Fife Opera

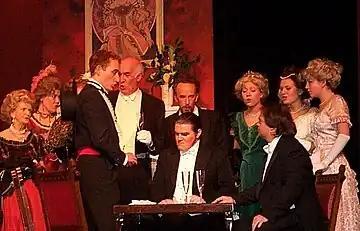
Scene from Fife Opera's 2004 production of "La traviata"

Fife Opera is a semi-professional grand opera company dating back to 1976, and based in Kirkcaldy, Scotland. It has produced over 40 full-scale productions since its inception.